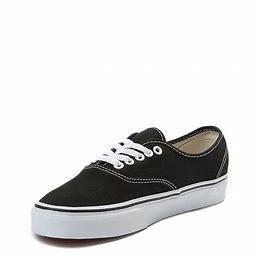
Brand: Vans
Model: Authentic Skate